Philipp Poisel

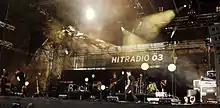
Poisel in Vienna, 2013

Philipp Poisel (born 18 June 1983 in Ludwigsburg) is a German singer-songwriter.